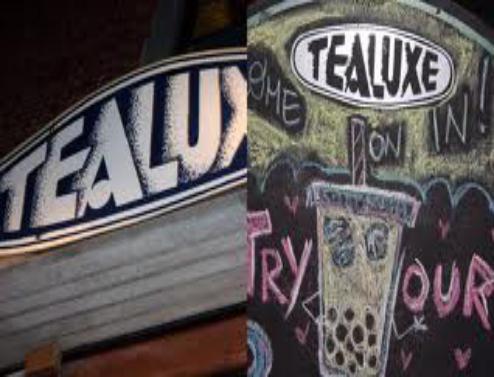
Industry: Food